Blackout (young adult novel)

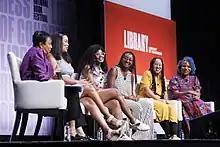
The authors in conversation with Librarian of Congress Carla Hayden at the National Book Festival in 2022

"Blackout" was generally well-received, including starred reviews from "Booklist" and "Publishers Weekly".